Plumtree School

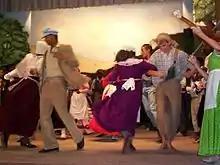
"Tom Sawyer" 2001

In 1897 a siding on the railway line between Mafeking and Bulawayo was named Plumtree. It lies on the watershed of the Western Matabeleland Highveld at an altitude of 1389 metres 100 kilometres from Bulawayo. During that time, the construction of the Cape-to-Cairo railway was underway and around 1902 the railway had just come through what was then the Bechuanaland Border.